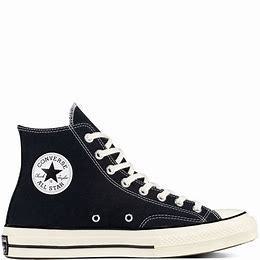
Brand: Converse
Model: Chuck 70